Monsieur Ibrahim

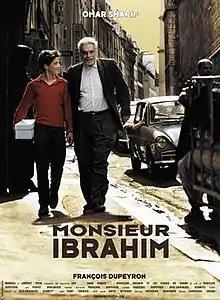
Film poster

Monsieur Ibrahim (original title: Monsieur Ibrahim et les fleurs du Coran; ("Mister Ibrahim and the Flowers of the Qur'an") is a 2003 French drama film starring Omar Sharif, and directed by François Dupeyron. The film is based on a book by Éric-Emmanuel Schmitt.